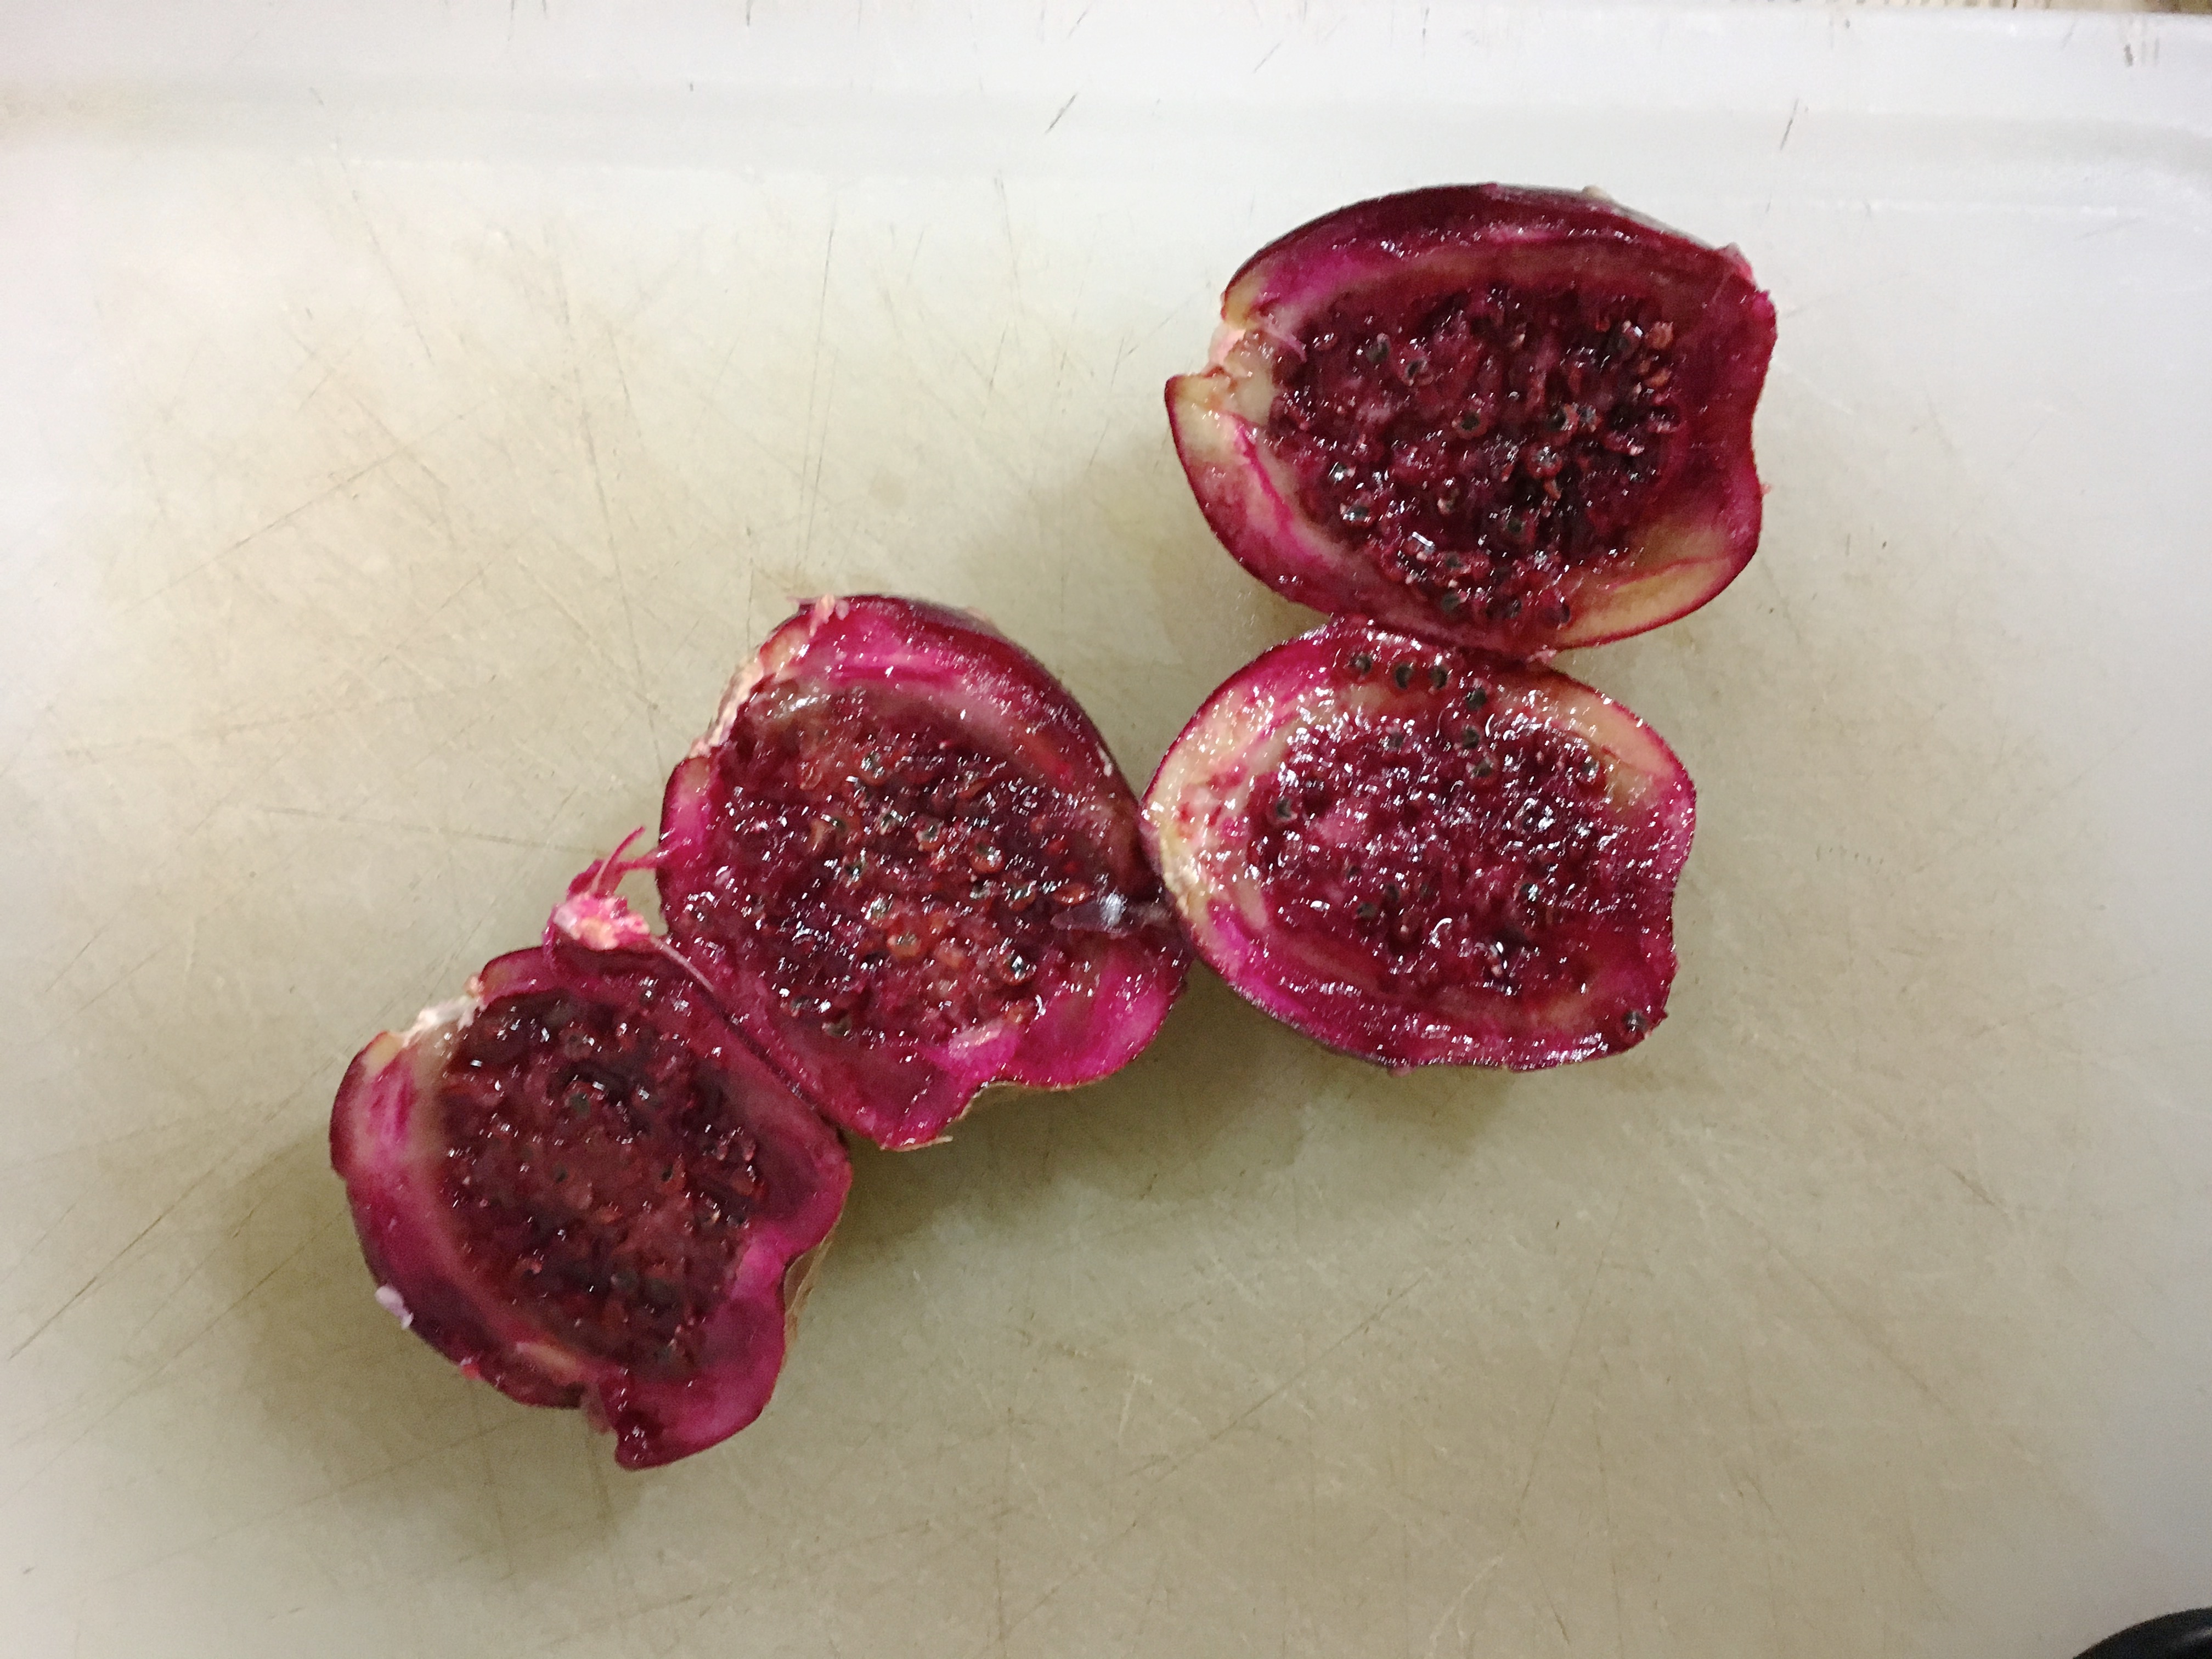
plant, flower, purple, petal, food, red, produce, vegetable, pink, jewellery, organ, ruby, gemstone, flowering plant, fashion accessory